Elmer's Candid Camera

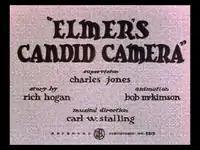
The title card of "Elmer's Candid Camera"

Elmer is reading a book on how to photograph wildlife. He walks along whistling as he holds the camera. He finds a rabbit and wants to take a picture of him. The rabbit finds himself a convenient victim to harass as Elmer tries to photograph him. Elmer points to where the rabbit was sleeping and tells him that he wants to take a picture of him.